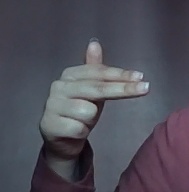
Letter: ghain